Toy

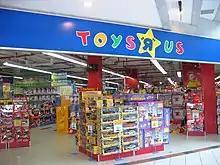
Toys "R" Us operated over 1,500 stores in 30 countries and had an annual revenue of US$13.6 billion

One example of the dramatic ways that toys can influence child development involves clay sculpting toys such as Play-Doh and Silly Putty and their home-made counterparts. Mary Ucci, Educational Director of the Child Study Center of Wellesley College, has demonstrated how such toys positively impact the physical development, cognitive development, emotional development, and social development of children.